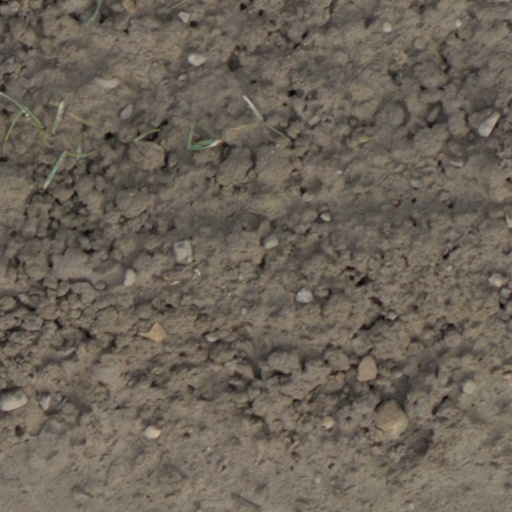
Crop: wheat